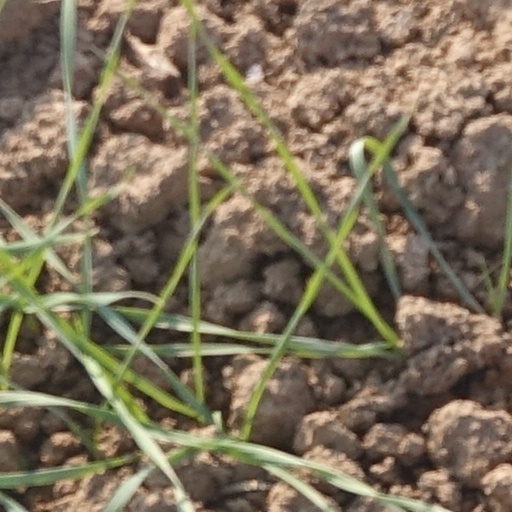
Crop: wheat